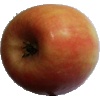
Label: Apple Pink Lady 1